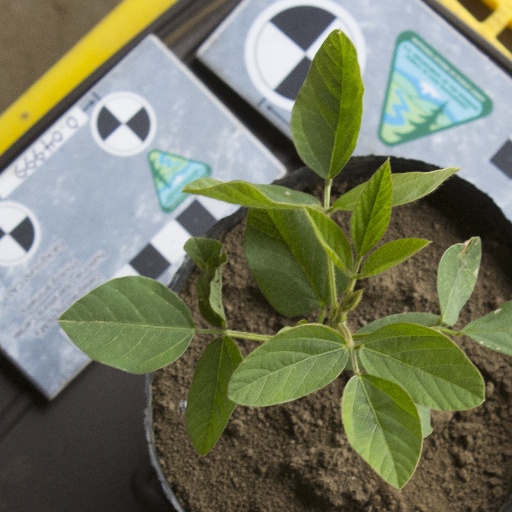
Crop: soybean